Camp Randall

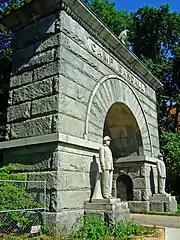
The Camp Randall Arch, topped by a statue of the eagle Old Abe

After the war the army camp was deactivated and its open area was used intermittently for the Barnum circus and the Dane County Fair, until that fair moved to a different site. There was talk of splitting the parcel into city lots to sell, but the Civil War veterans who had trained there objected. The site was purchased by the state of Wisconsin in 1893 and deeded to the University of Wisconsin. Football play began there in 1895.